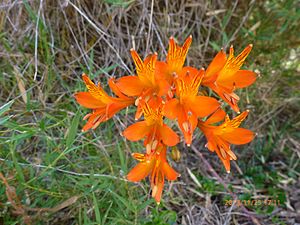
Inkalilje
Alstroemeria ligtu